Park Geon-il

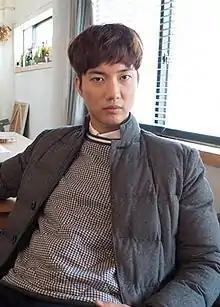
Park Geon-il

Park Geon-il (born November 5, 1987) is a South Korean actor, singer and model. He is the lead vocalist of Supernova. He is known for his lead roles in "Koisuru Maison: Rainbow Rose", "One Fine Week" and "Lonely Enough To Love".